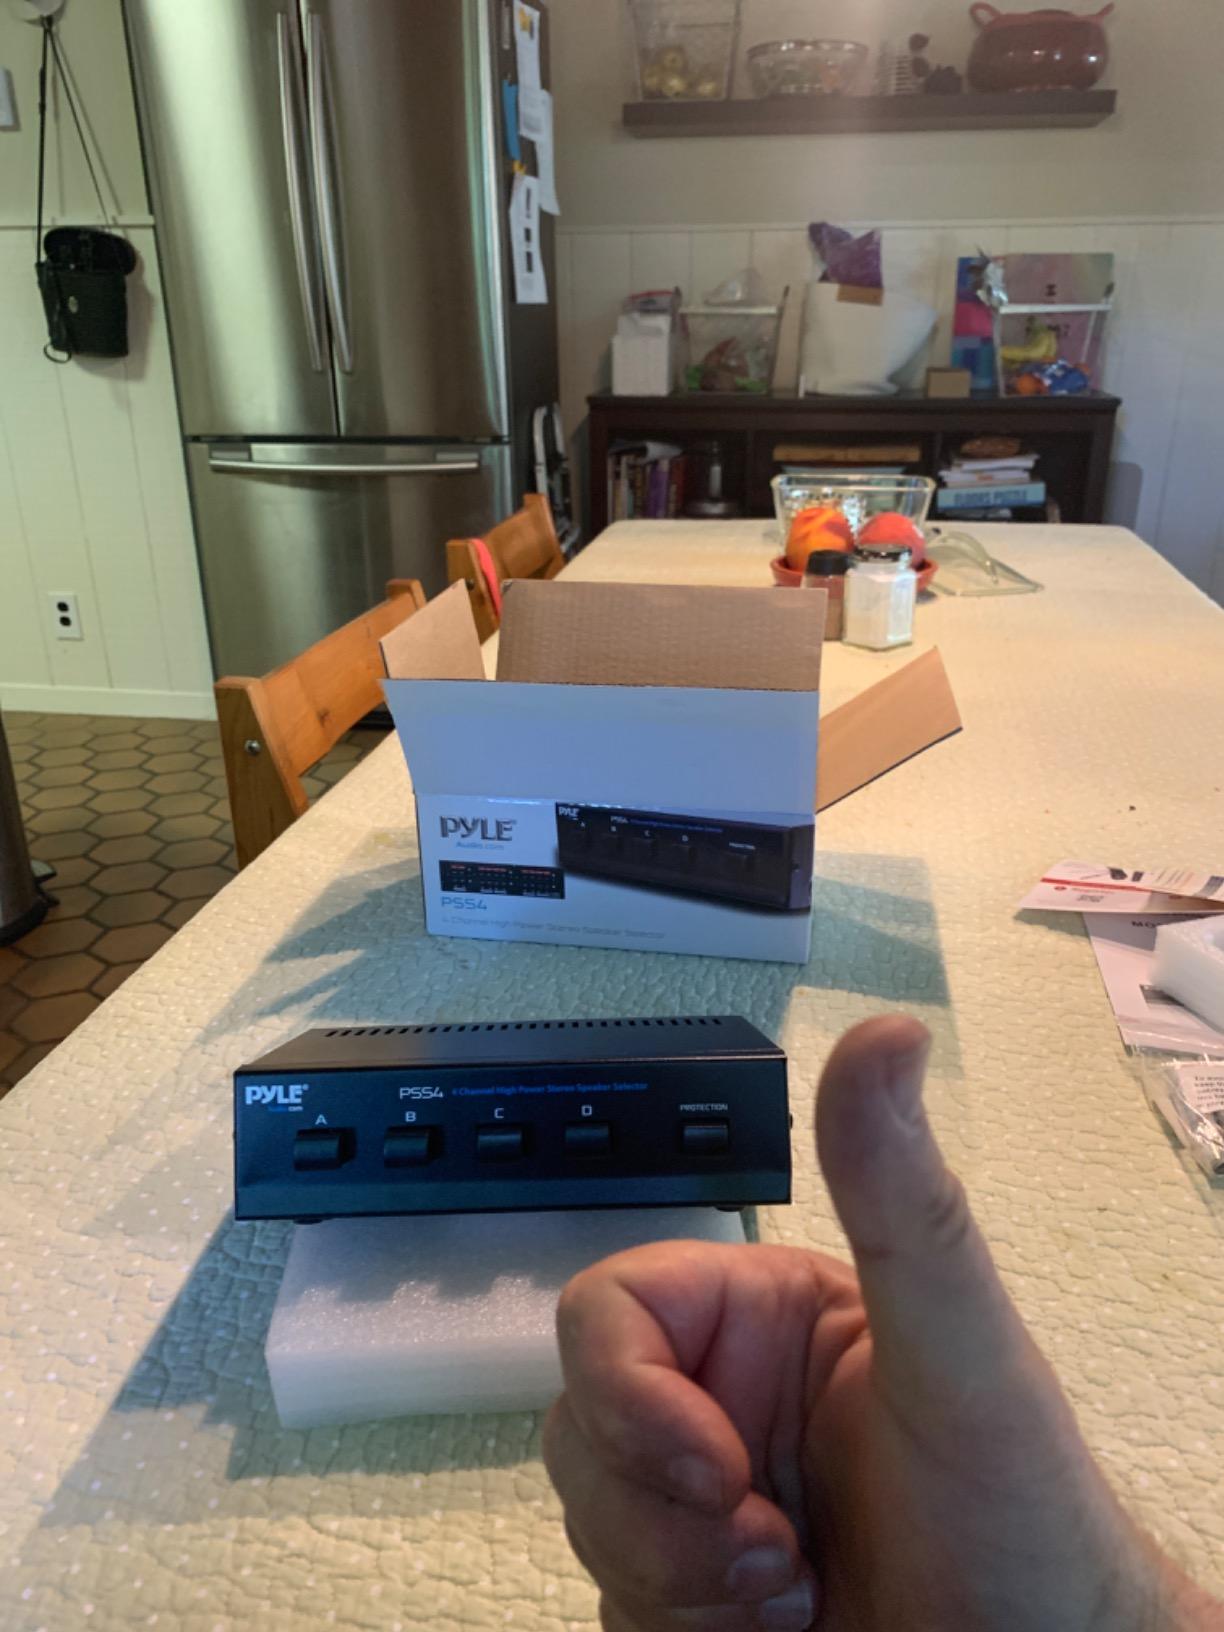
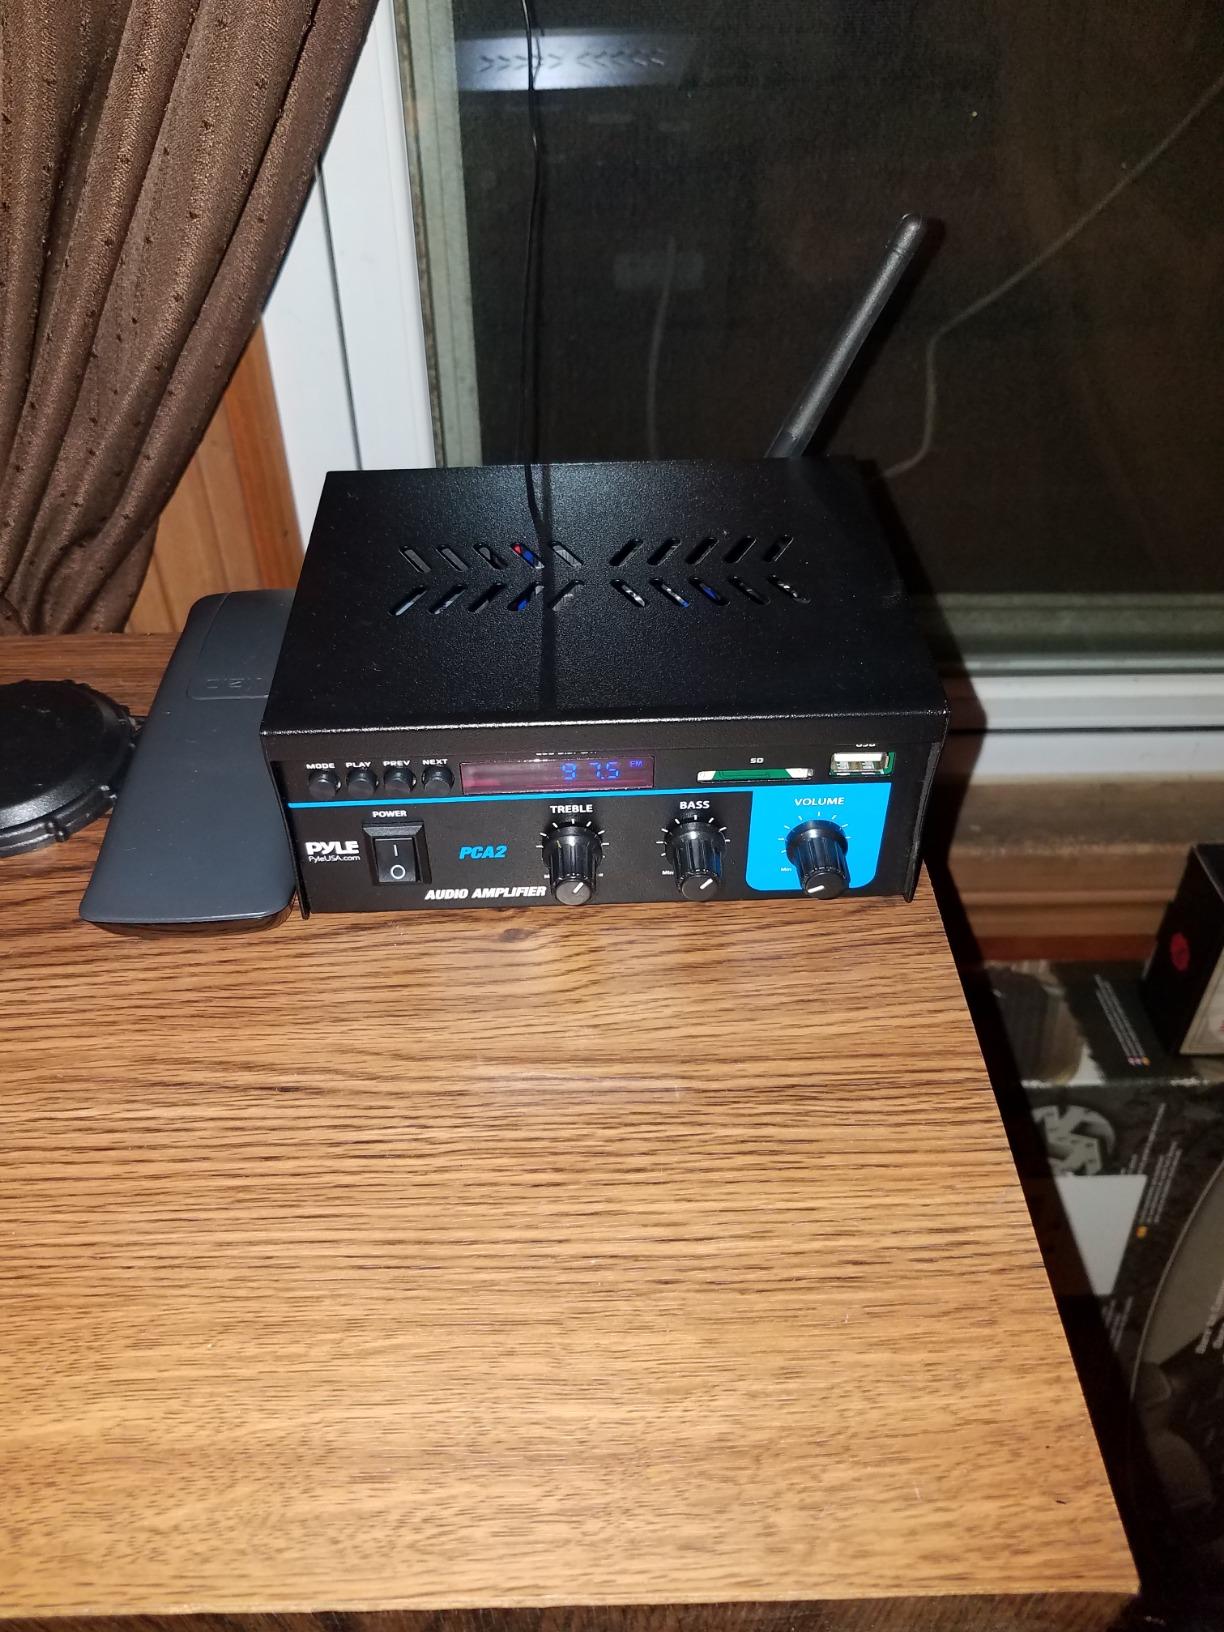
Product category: speaker
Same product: no